Dirk Sondermann

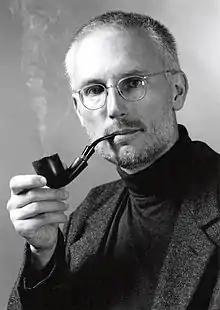
Dirk Sondermann

Dirk Sondermann (born 1960 in Bochum) is a German theologian and specialist for folklore expert. He is specialized into the regional legend world of North Rhine-Westphalia. In 2003 he founded the "Institut für Erzählforschung im Ruhrgebiet". The institute is searching, discussing and locating the folkoristiks of the Ruhr Region.